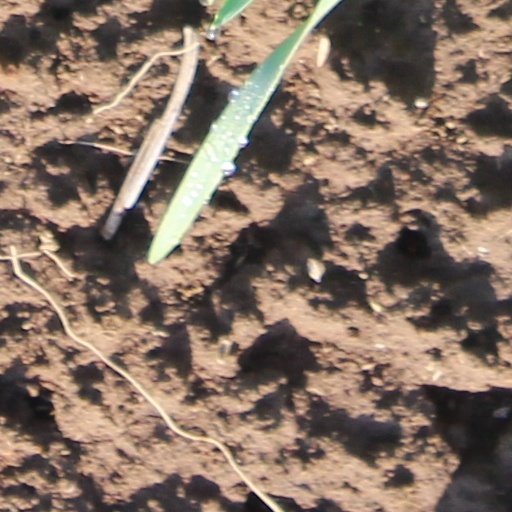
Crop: wheat